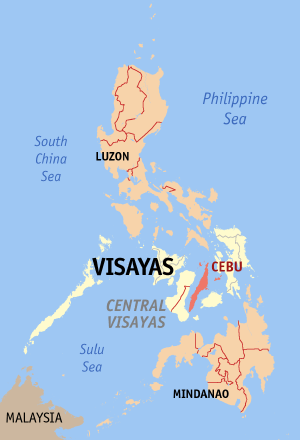
Cebu
Kort med Cebu highlighted.
Cebu er en ø i Filippinerne i Visayas-regionen. Cebu er også en provins, hvor provinshovedstaden er Cebu City. Cebu er en af Filippinernes mest udviklede provinser. Knap en kilometer fra den større ø Cebu, ligger øen Mactan, som er kendt for at have været det sted, hvor Ferdinand Magellan faldt i kamp mod den filippinske datu Lapu-Lapu.